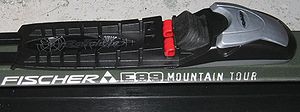
Skibinding / Historie / NNN
NNN-binding fra Rottefella
En skibinding er den mekanisme der holder en skistøvle fast på en ski. Denne artikel indeholder en gennemgang af de skibindinger der er fremstillet gennem historien.